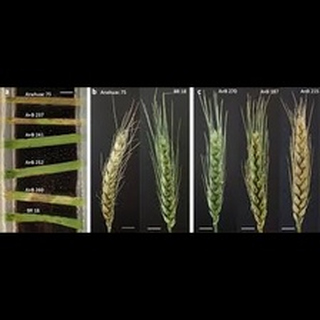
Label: wheat_blast